Relation (philosophy)

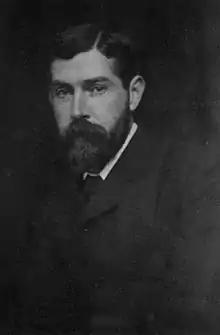
F. H. Bradley formulated a regress argument to defend the claim that relations do not exist.

A well-known argument for eliminativism is called Bradley's regress. It was formulated by F. H. Bradley, who argues that relations do not exist because they involve a vicious infinite regress. Bradley understands relations as universals and holds that a relation can only connect two entities if it is related to them. He claims that to be related to them, a second relation is required to relate the first relation to its relata. However, the same problem is repeated on the level of the second relation, which requires a third relation, and so on. This leads to a vicious infinite regress since the same problem arises for all additional relations. Bradley concludes from the resulting paradox that relations do not exist.